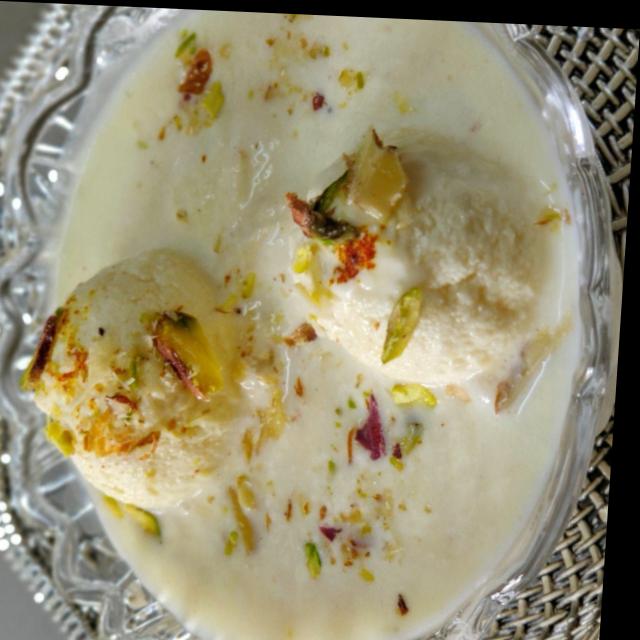
Dish: ras_malai